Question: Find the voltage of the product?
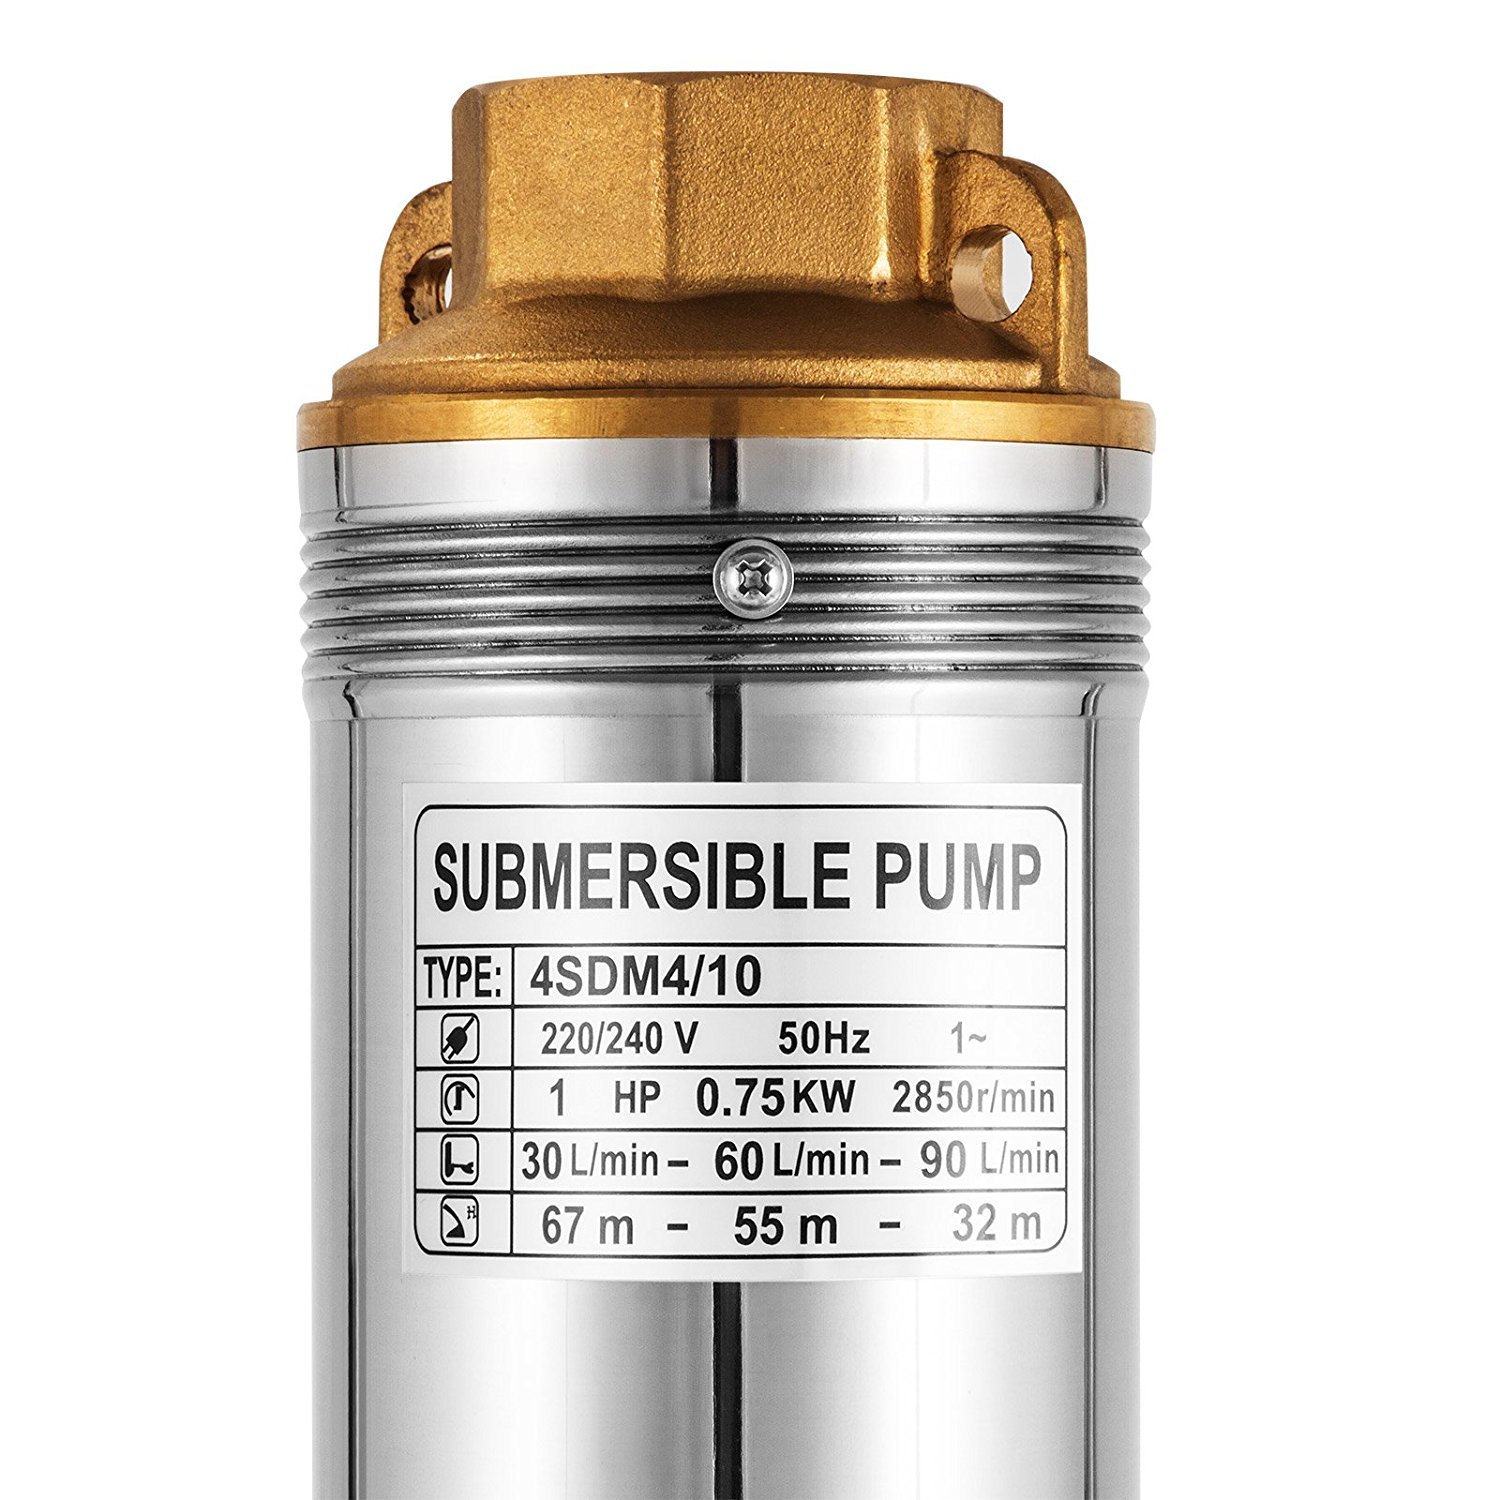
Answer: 0.9166666666666666 volt